Describe the emotion expressed in this image:  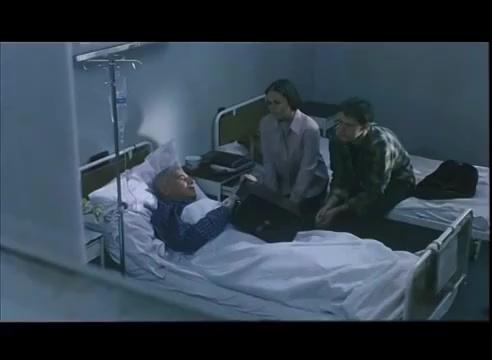
This person displays Suffering, valence and arousal with low intensity.